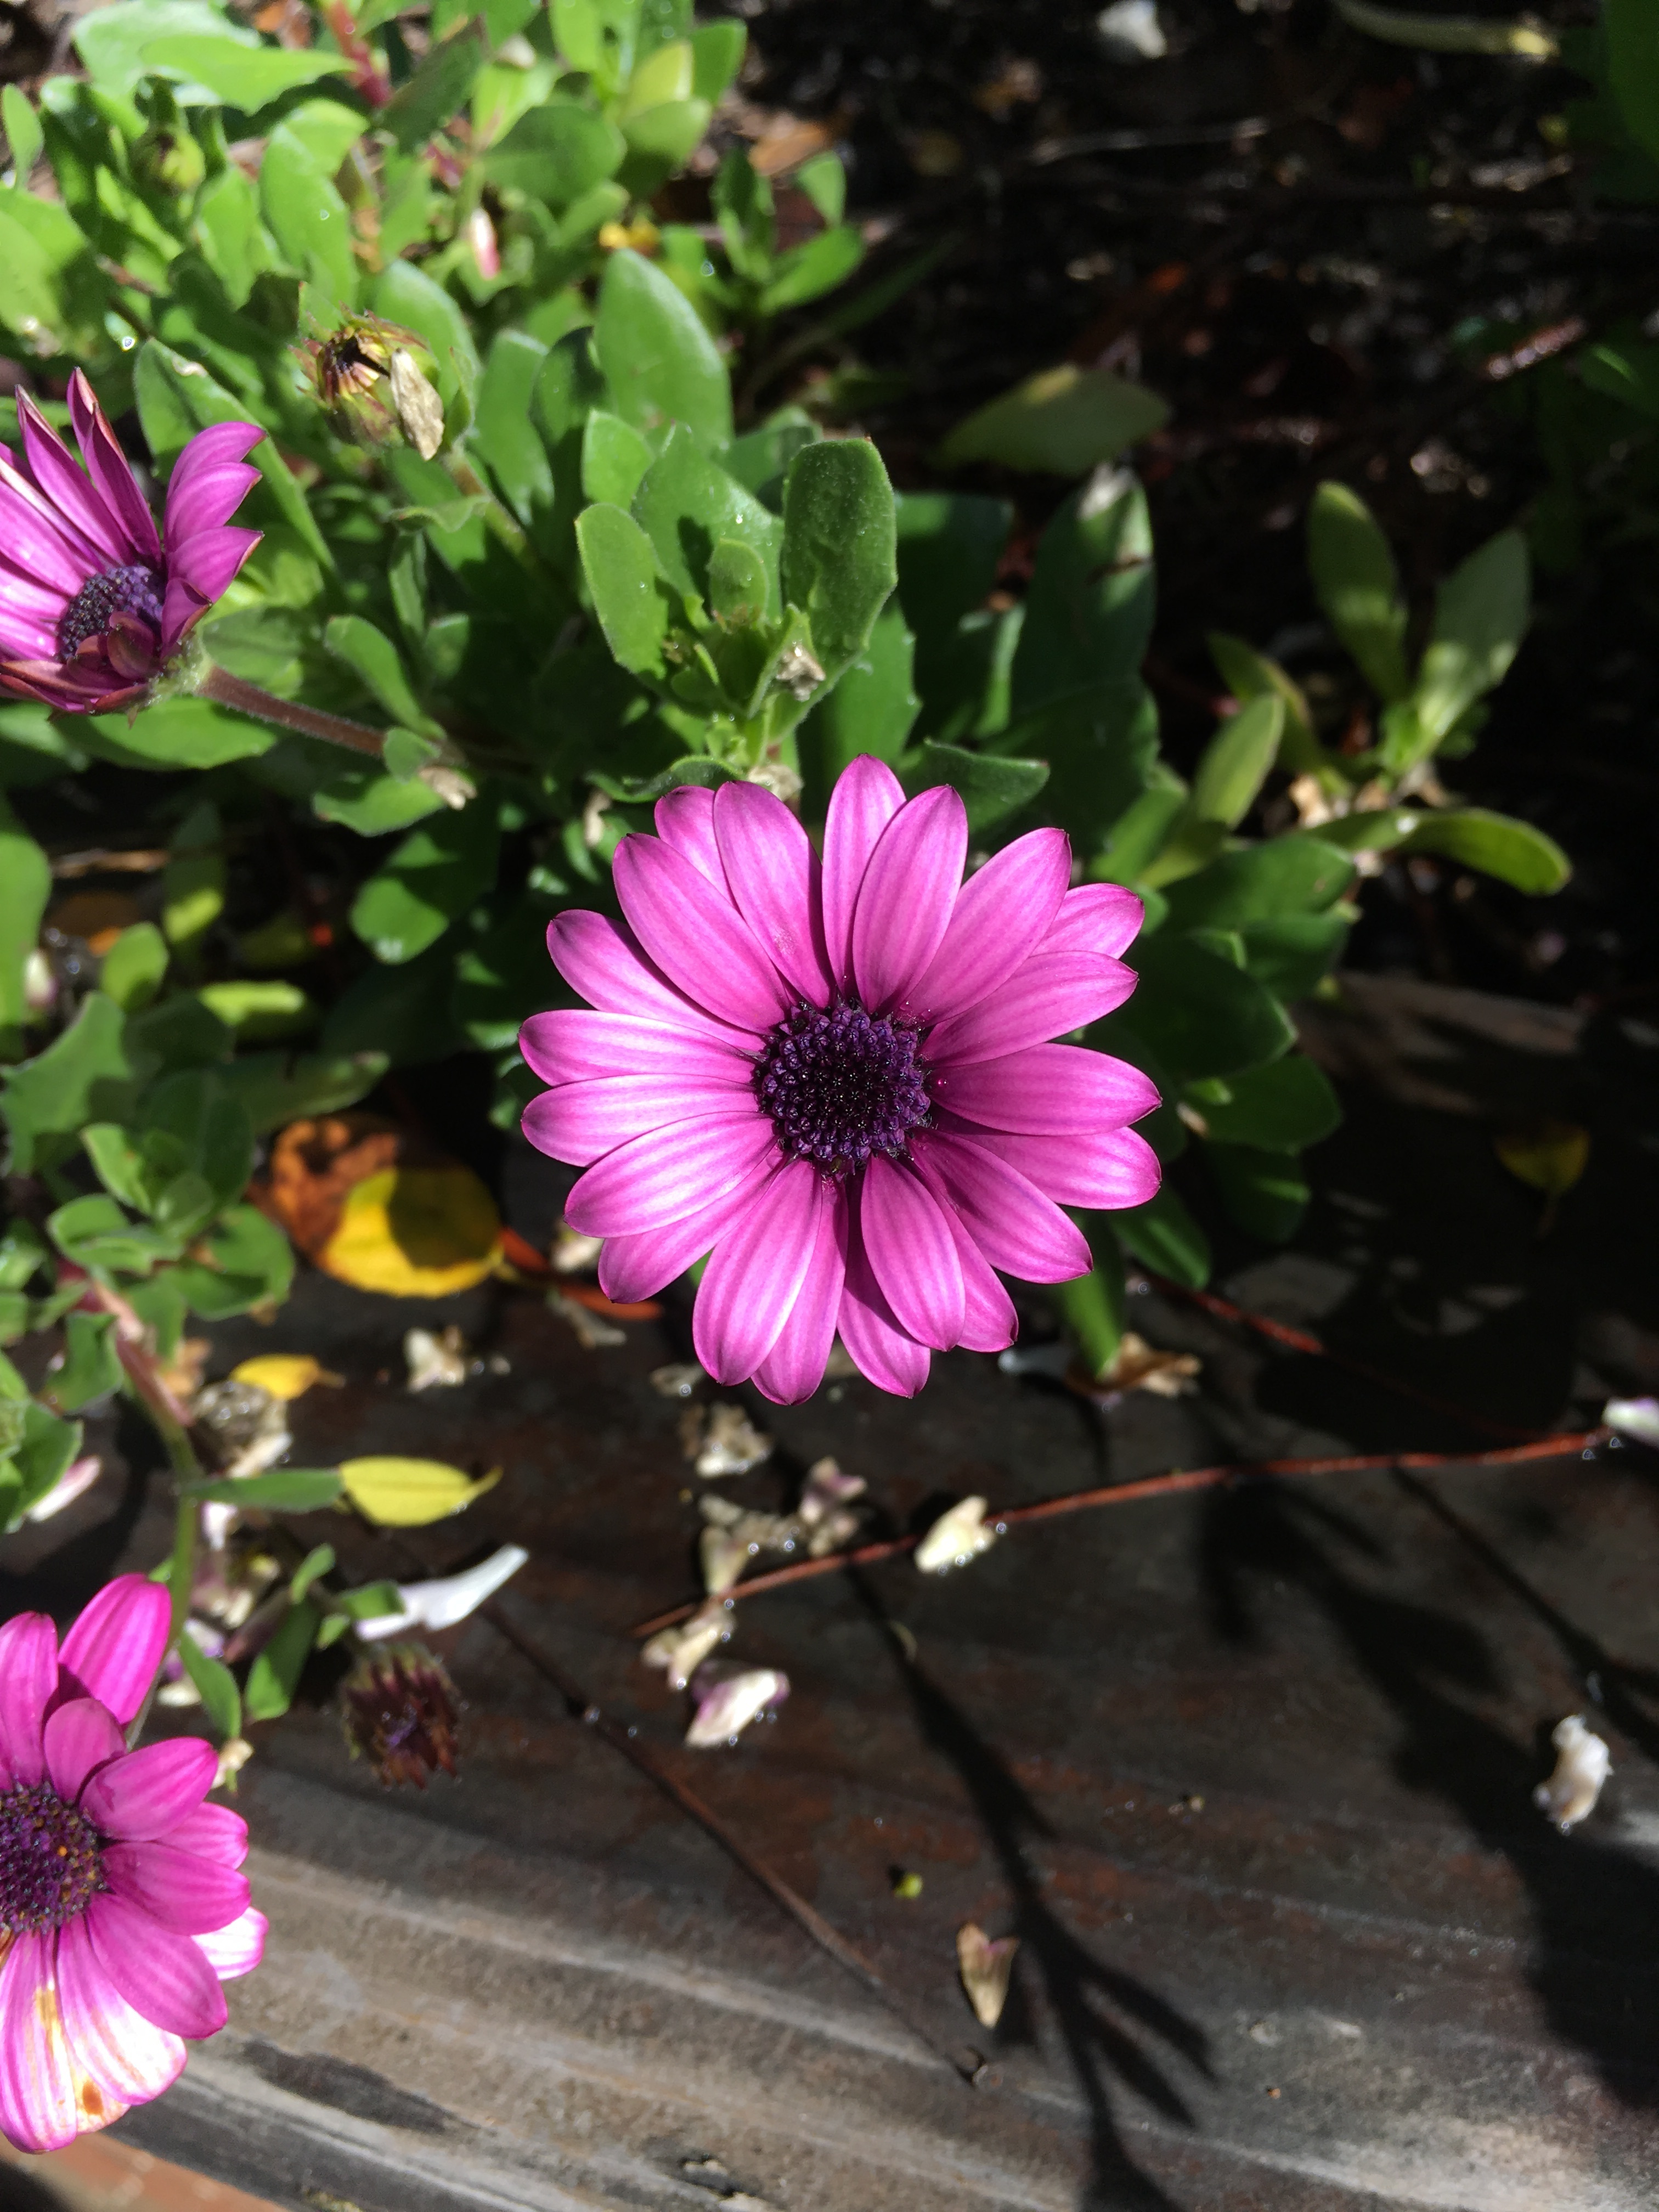
plant, leaf, flower, purple, petal, daisy, botany, garden, flora, wildflower, flowers, bright, floristry, flowering plant, daisy family, annual plant, land plant